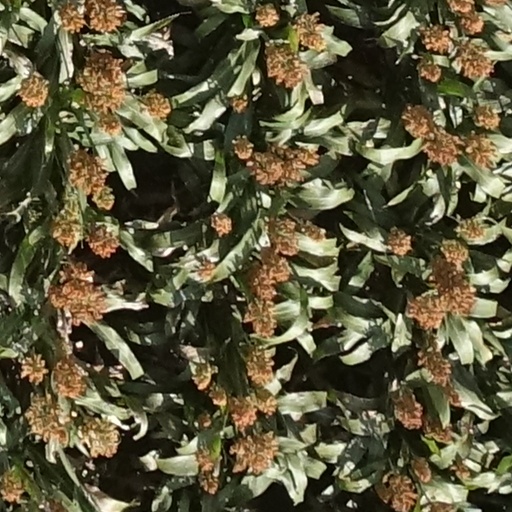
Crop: sorghum